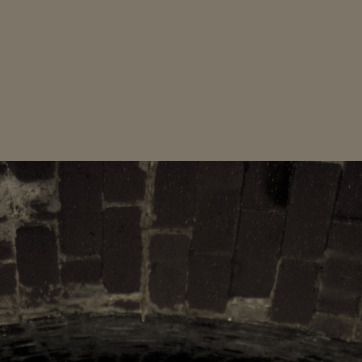
Material: brick